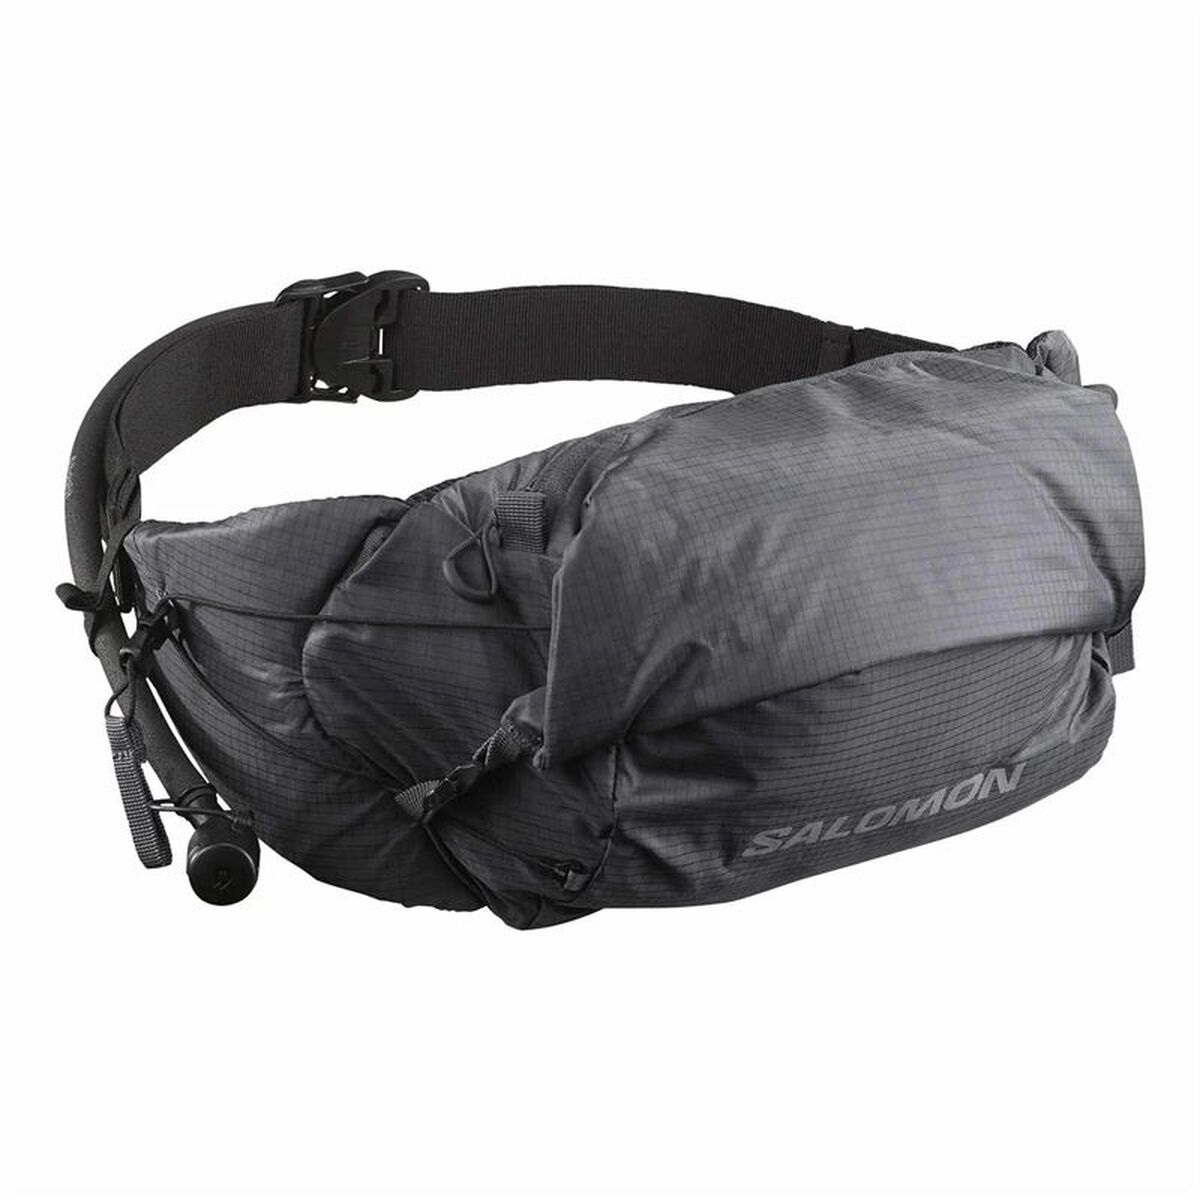
Running Gürteltasche Salomon Cross Season Waist Schwarz Einheitsgröße
Brand: Salomon
Wenn Sie auf der Suche nach trendigen Neuheiten auf dem Markt sind, präsentieren wir Ihnen Running Gürteltasche Salomon Cross Season Waist Schwarz Einheitsgröße ! Die Cross Season Waist Bauchtasche von Salomon ist ein speziell für Läufer und Sportler entwickeltes Zubehör, das eine praktische und leichte Lösung zur Flüssigkeitsaufnahme bei langen Läufen oder intensivem Training bietet. Dieser Running-Gürtel verfügt über einen integrierten 1-Liter-Wassertank , der den Zugang zu Wasser erleichtert, ohne die Bewegungsfreiheit oder den Tragekomfort einzuschränken, und so eine konstante Hydrierung bei Ausdauersport gewährleistet. Hergestellt aus 100 % Polyester , bietet er Widerstandsfähigkeit und Langlebigkeit bei gleichzeitig geringem Gewicht von etwa 200 Gramm , wodurch zusätzliches Gewicht minimiert wird. Das Design in schwarz mit Einheitsgröße sorgt für eine ergonomische und anpassbare Passform für alle Nutzer, dank seiner unisex -Natur. Die Bauchtasche ist so konstruiert, dass sie während der Bewegung sicher sitzt und unangenehme Verrutschungen vermeidet, die die sportliche Leistung beeinträchtigen könnten. Zudem verbessert das atmungsaktive und schnelltrocknende Material den Tragekomfort unter wechselnden Bedingungen. Die Salomon Cross Season Waist vereint Funktionalität und Komfort in einem kompakten Format, das das Wesentliche mitführt, ohne die für das Laufen notwendige Bewegungsfreiheit einzuschränken. Ihr praktisches Design macht sie zu einer verlässlichen Wahl für Sportler, die ihre Flüssigkeitszufuhr sicher und griffbereit auf ihren Strecken transportieren möchten. Art: Gürteltasche Farbe: Schwarz Geschlecht: Unisex Empfohlenes Alter: Erwachsene Größe: Einheitsgröße
Category: Sporting Goods > Outdoor Recreation > Hydration System Accessories > Hydration Waist Packs